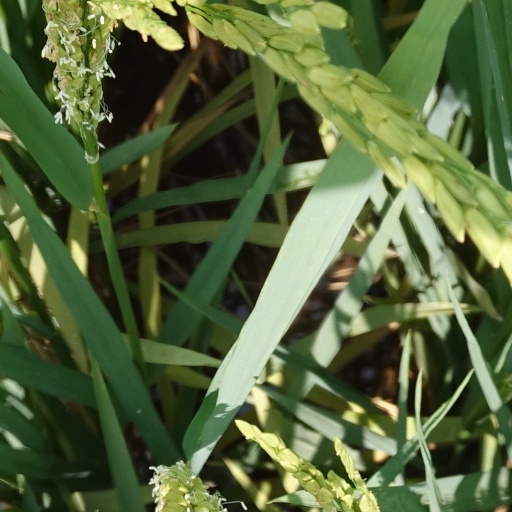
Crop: rice